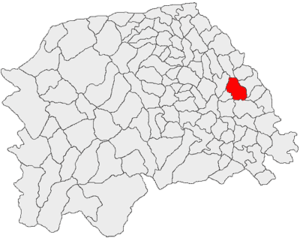
Salcea est une ville du județ de Suceava, Moldavie, située dans le nord-est de la Roumanie. En 2011, elle comptait 9 015 habitants.